Satema

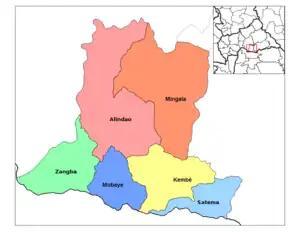
Map of the sub-prefectures of Basse-Kotto prefecture in the Central African Republic.

Satema is a sub-prefecture of Basse-Kotto in the Central African Republic.